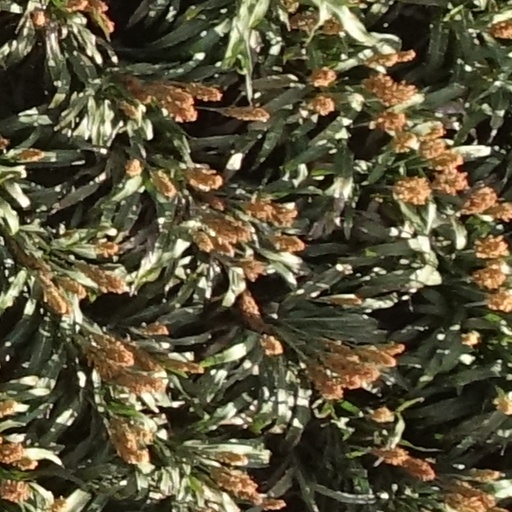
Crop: sorghum